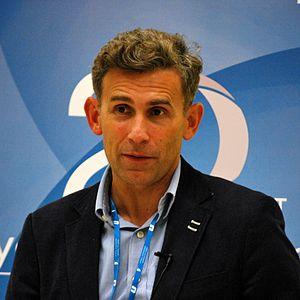
La marche figure au programme des Jeux olympiques depuis 1908 à Londres.
Robert Marek Korzeniowski, né le 30 juillet 1968 à Lubaczów, est un athlète polonais spécialiste des épreuves de marche athlétique, qui s'est illustré en remportant quatre titres olympiques et trois titres de champion du monde, et en ayant détenu le record du monde sur 50 km.